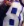
Number: 8